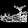
Label: Sandal